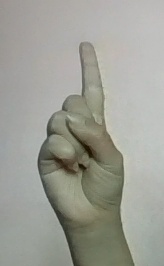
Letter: bb